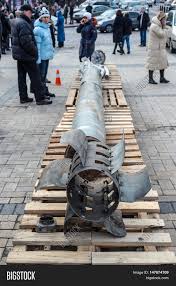
Label: BM-30